Question: Please indicate a possible affordance area of the bottle that can be used for holding
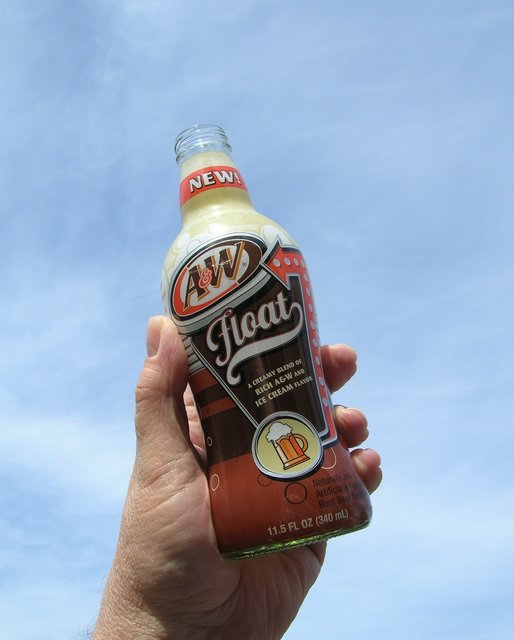
Answer: [156.476, 115.38, 379.748, 561.926]